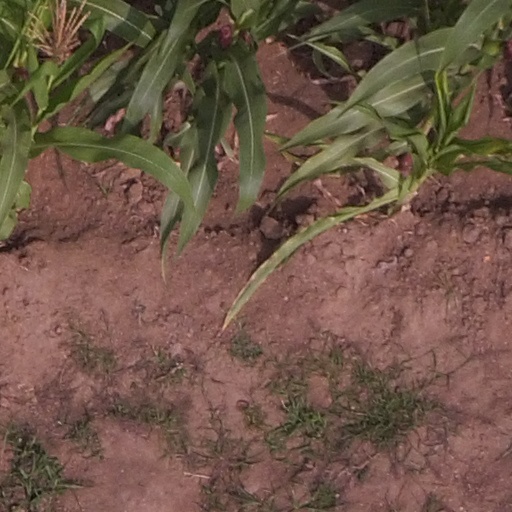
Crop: maize; corn